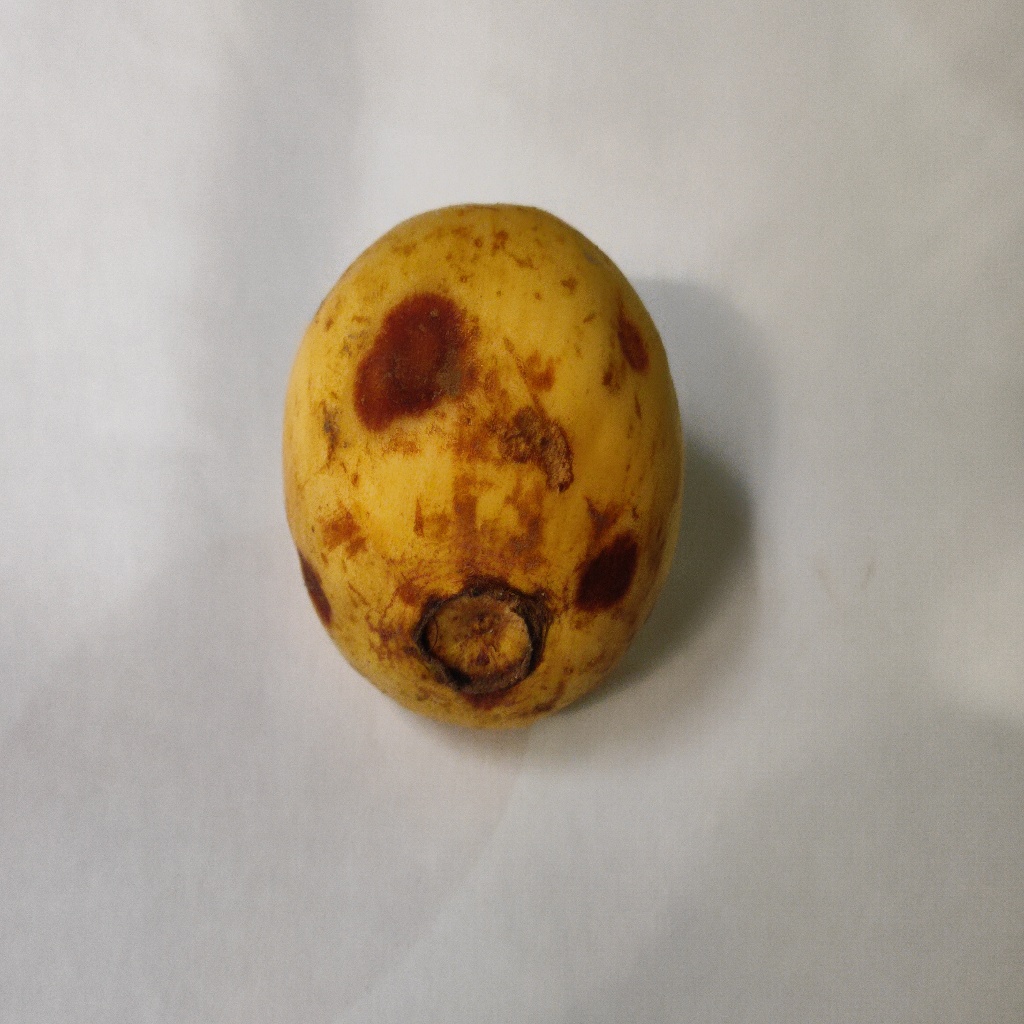
Crop: guava
Quality class: Defect